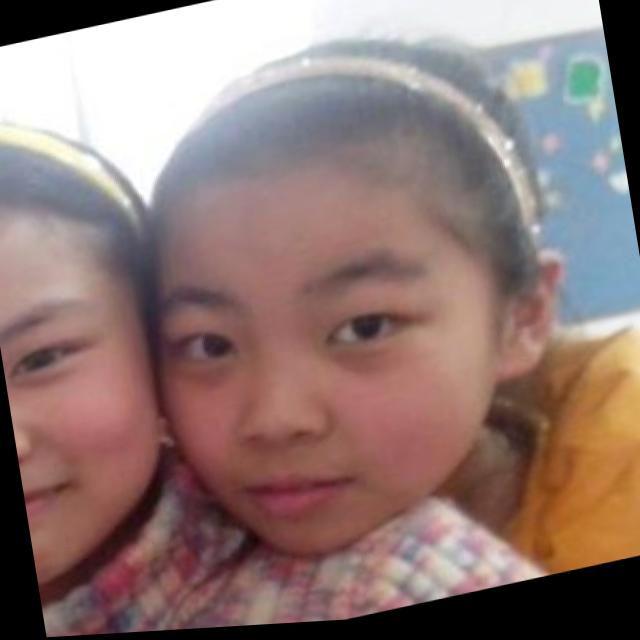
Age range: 0-12